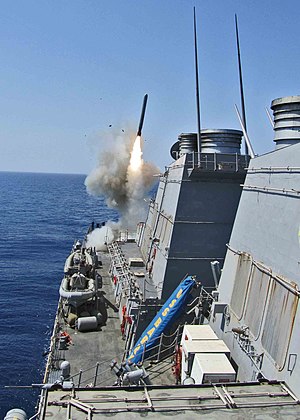
Den libyske flyveforbudszone / Forløb
USS Barry afskyder den 29. marts et Tomahawk-krydsermissil mod et mål i Libyen
Den libyske flyveforbudszone er en flyveforbudszone over Libyen som blev igangsat den 19. marts 2011, dagen efter at FN's sikkerhedsråd vedtog resolution 1973. Aktionen blev foreslået under Oprøret i Libyen 2011 for at forhindre Gaddafi-loyale styrker i at udføre luftangreb mod oprørerne og civilbefolkningen. Flyveforbudszonen bliver overvejende håndhævet af USA, Storbritannien og Frankrig. Den første del af operationen går ud på at ødelægge regimets luftforsvar og angribe mål som udgør en trussel for civilbefolkningen, samt afpatruljering af luftrummet.